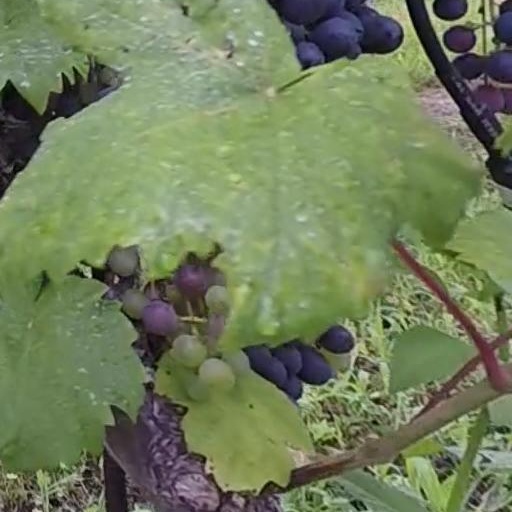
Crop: grape